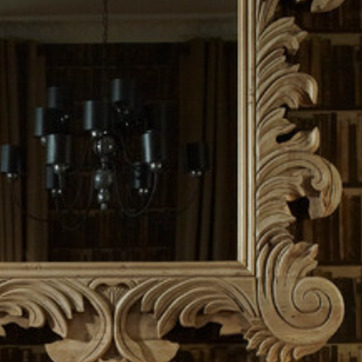
Material: mirror